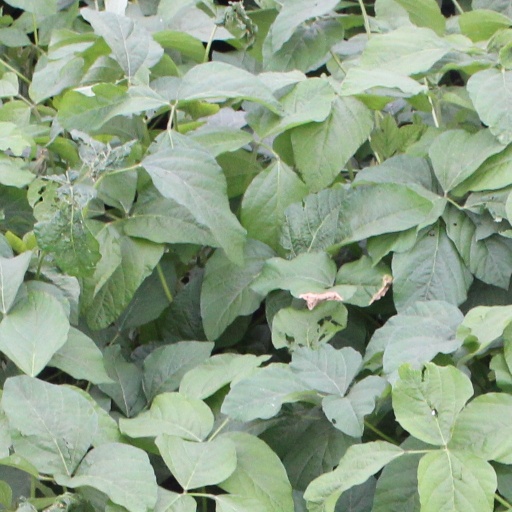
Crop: soybean